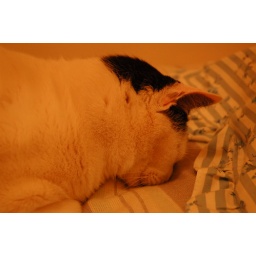
sleeping in bed